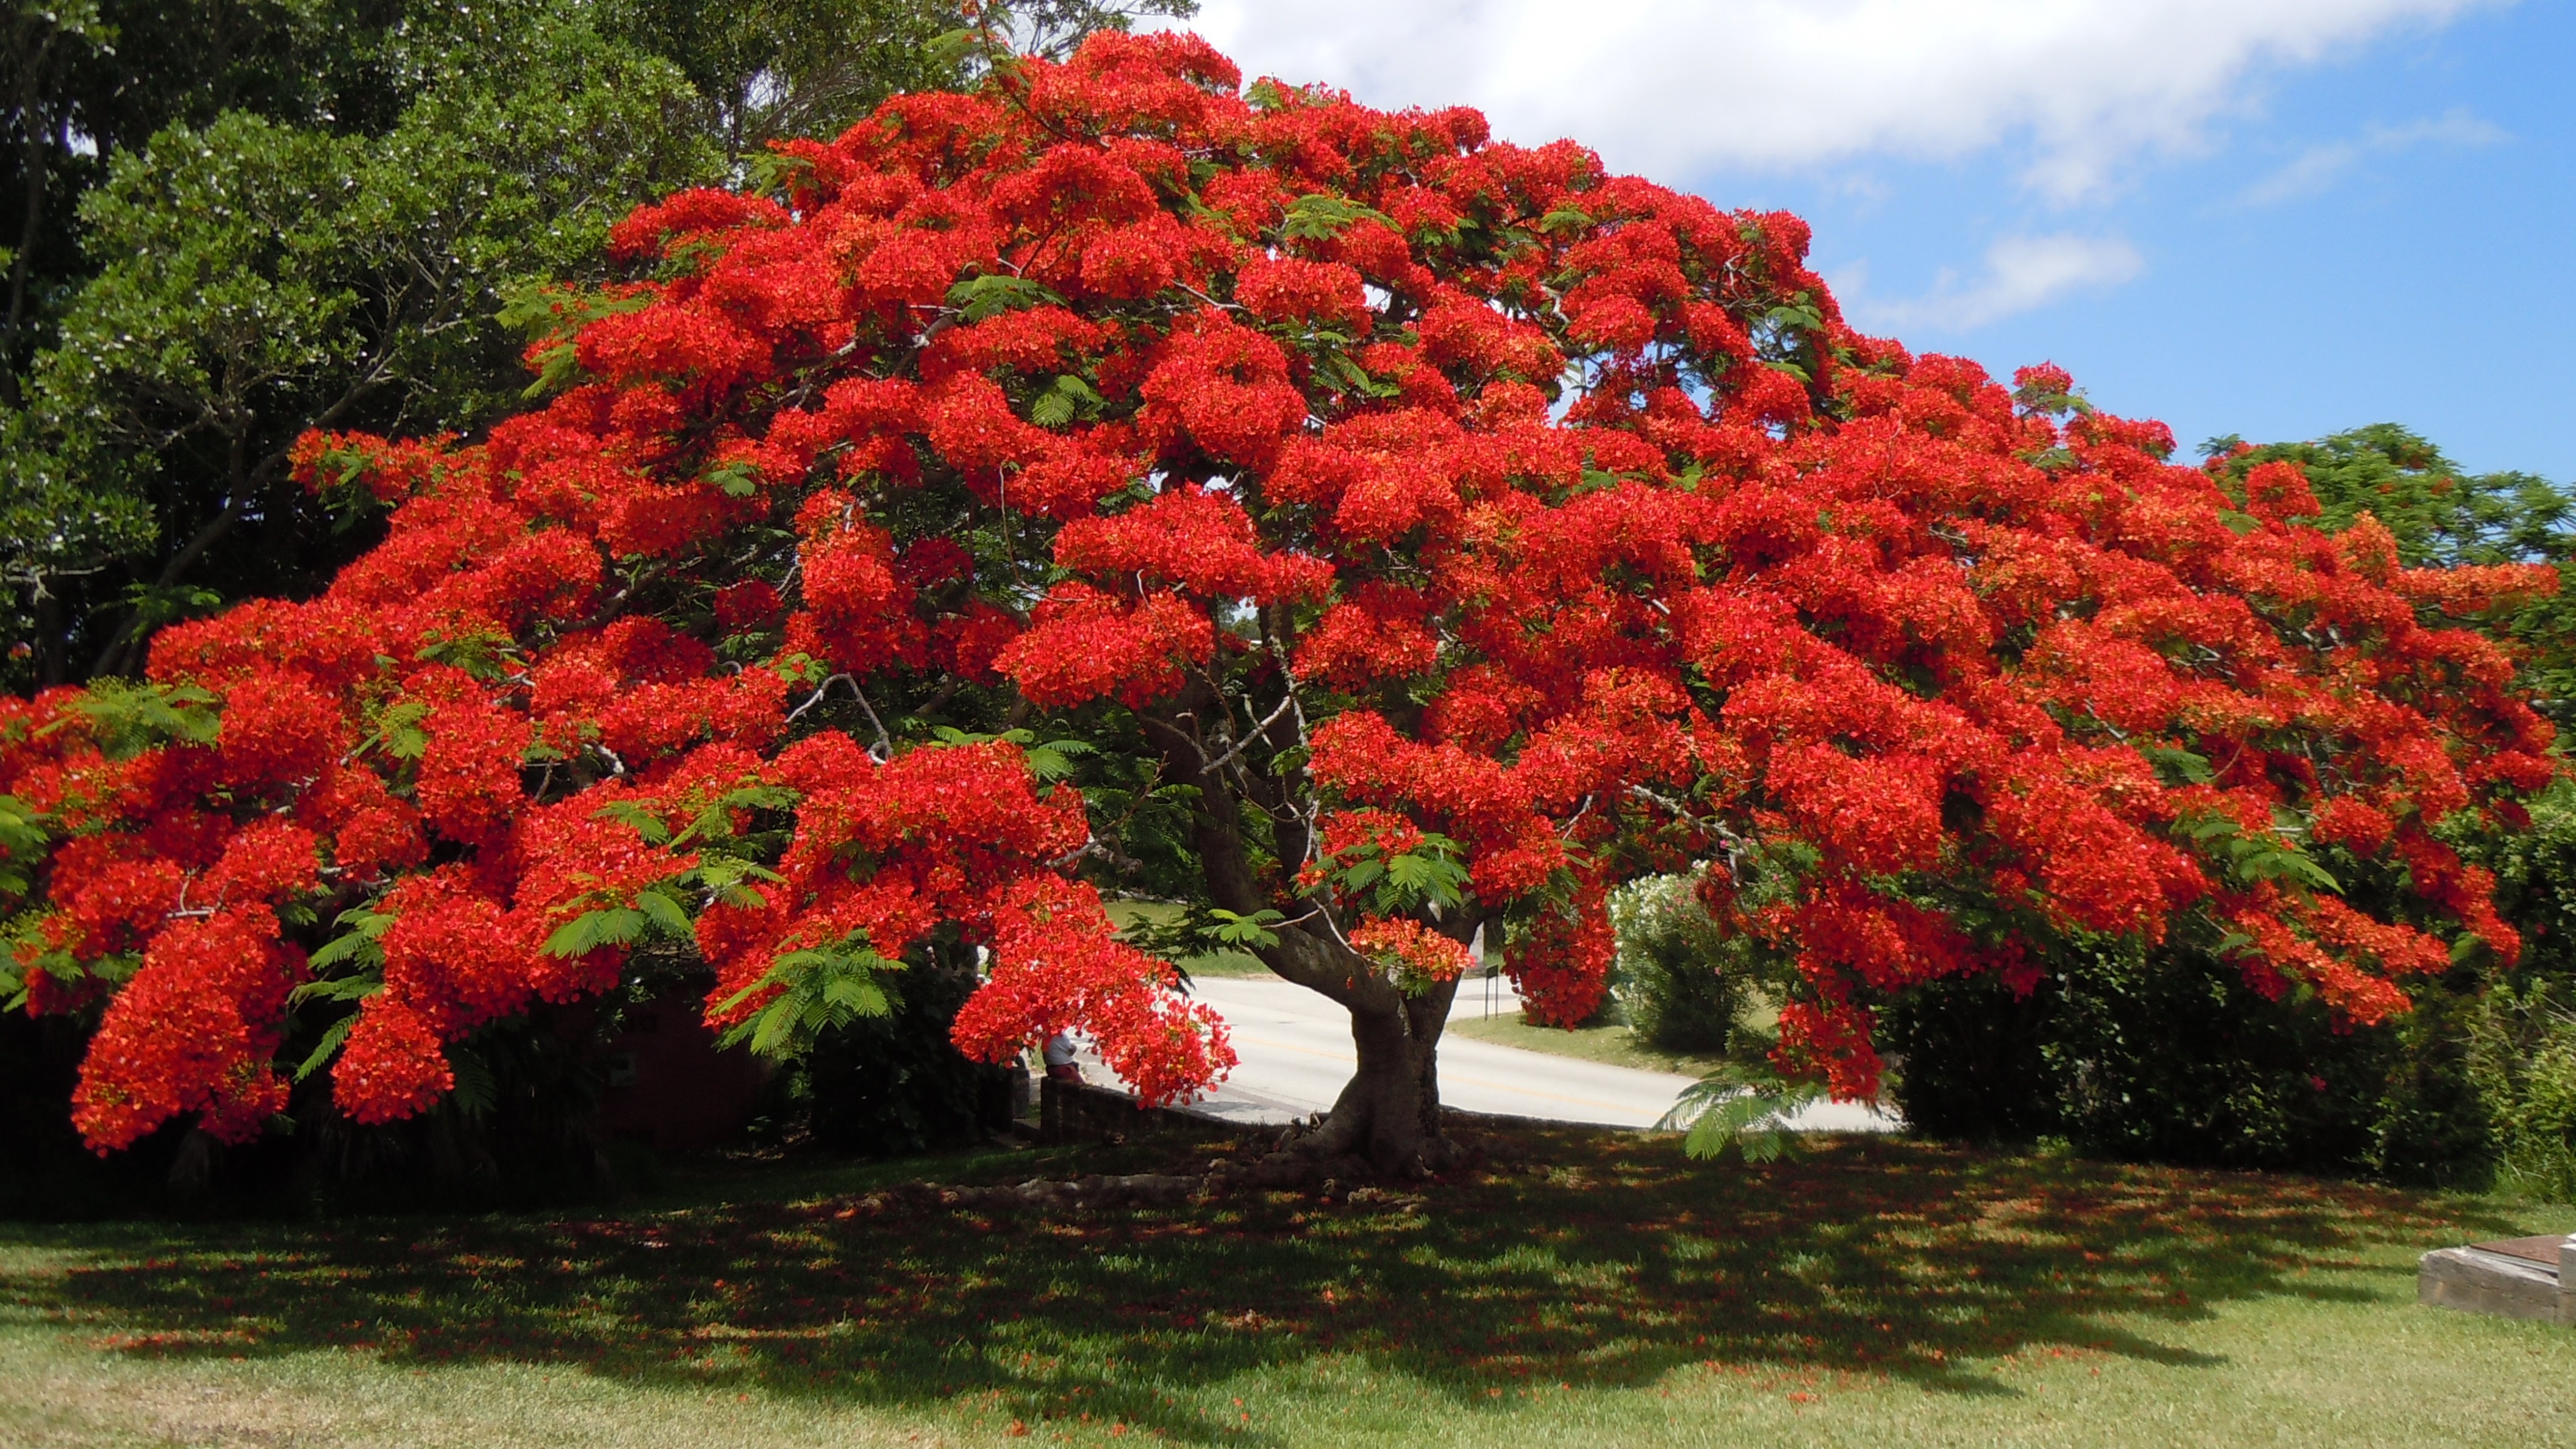
tree, nature, blossom, plant, stem, leaf, flower, petal, bloom, trunk, floral, environment, herb, natural, evergreen, autumn, botany, agriculture, garden, botanical, maple tree, wildflower, leaves, outdoors, vegetation, shrub, branches, rhododendron, horticulture, organic, flowering tree, flowering plant, bermuda, woody plant, land plant, poinsiana